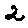
Label: 2